Beaverslide

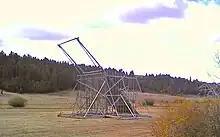
View of beaverslide without haystack

The beaverslide is constructed of a rigid pole frame in the form of a right-angle triangle that supports a steeply inclined, slatted, plank ramp, with or without sides, approximately long. The size and angle of individual beaverslides varies greatly and reflects local needs. Beaverslides were originally of all-wooden construction, usually lodgepole pine, and could last 10 to 15 years. In the 1970s, some components began to be made of metal, which are longer-lasting. The inclined ramp, about wide, is made of smooth wooden or metal slats and is about two thirds the length of the poles. In the 1920s it became possible to extend the height of the slide so that the hay could be thrown further. In the 1950s movable wings were placed on either side of the ramp so that the hay could be stacked more neatly. A flat, toothed wooden platform called a "basket" or rack is suspended by a system of cables and pulleys from the poles. It is raised to bring hay to the top of the slide, and then lowered back down along the length of the ramp. A backstop, usually an open wooden grid held up by poles, is set at the far end of the stack helps hold the completed stack in place. A fence of wood panels or other materials is often placed around the stack to keep out livestock.